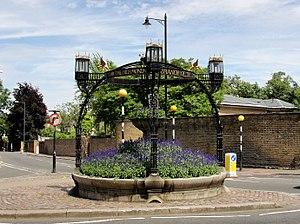
Thomas Edward Collcutt né le 16 mars 1840 à Oxford et mort le 7 octobre 1924 à Southampton, est un architecte anglais de l’époque victorienne qui conçoit plusieurs bâtiments importants à Londres, dont l’ hôtel Savoy, le Lloyd's Register of Shipping et le Palace Theatre.
Le véganisme, dit également végétalisme intégral, est un mode de vie qui consiste à ne consommer aucun produit d'origine animale. Au-delà de l'adoption d'une pratique alimentaire végétalienne, le véganisme exclut également la consommation de tout autre produit issu des animaux, de leur exploitation ou testé sur eux.